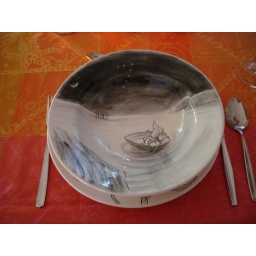
handpainted (by me) plates with figures from my books. All in black and white.